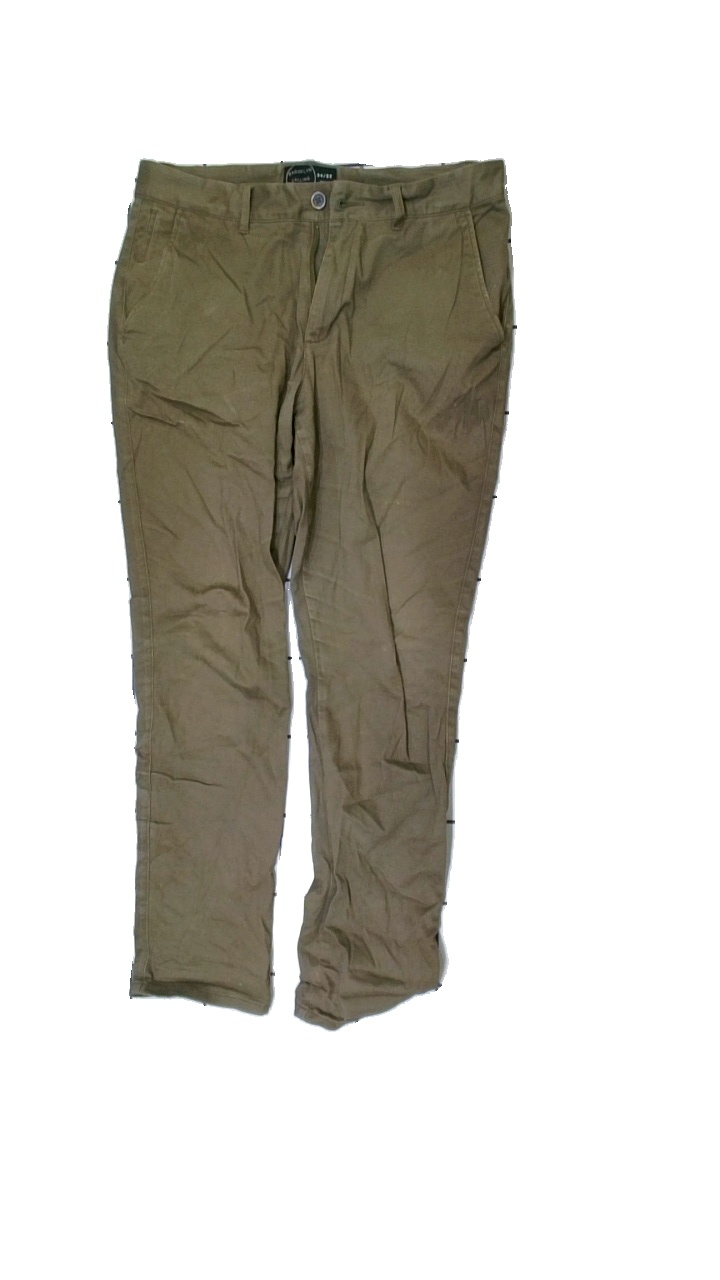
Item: Trousers (Men)
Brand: Brooklyn Calling Nyc
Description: brown pants
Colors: Brown
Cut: Regular
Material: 100% Cotton
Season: All
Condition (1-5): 2
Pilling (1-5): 5
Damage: stain
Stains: Minor
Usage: Recycle
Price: <50